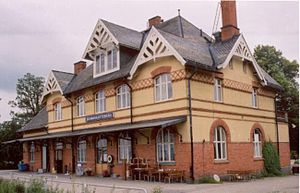
Skinnskatteberg
Jernbanestationen i Skinnskatteberg
Skinnskatteberg er en by i Västmanlands län i Sverige. Den er administrationsby i Skinnskattebergs kommun og i 2010 havde byen 2.287 indbyggere. Byen er et gammelt centrum for minedrift og jernindustri.